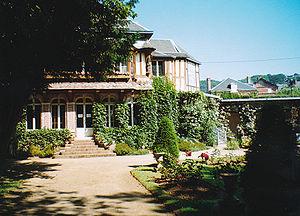
Étretat est une commune française située dans le département de la Seine-Maritime en région Normandie.
Marie Émile Maurice Leblanc est un romancier français né le 11 décembre 1864, à Rouen, et mort le 6 novembre 1941, à Perpignan. Auteur de nombreux romans policiers et d’aventures, il est le créateur du célèbre personnage d’Arsène Lupin, le gentleman-cambrioleur. Relégué au rang de « Conan Doyle français », Maurice Leblanc est un écrivain populaire qui a souffert de ne pas avoir la reconnaissance de ses confrères mais a toujours suscité un solide noyau d'amateurs et de quelques lupinologues.
Arsène Lupin est un personnage de fiction français créé par Maurice Leblanc. Ce gentleman cambrioleur est particulièrement connu pour son talent à user de déguisements et changer d'identité pour commettre ses délits.